Justin Wellington

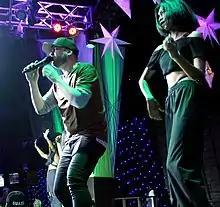
Justin Wellington performance, 30 July 2022 in The Green Mango Club, Ko Samui, Thailand

Wellington was born to Australian-born parents who had immigrated to Papua New Guinea. He attended schools in Texas, USA and in Canada. He then began working as an R&B and reggae pop singer and has released several singles since 2002. Hits include "I Wanna Give You Some Lovin'", "Better Off", "One Night With You", "Much Love", "Fire", "In Love with U", "Runaway", "Tell Me", "Reminiscing", "Rain of Morobe" and others. He has worked with many Papua New Guinea artists such as AK-47, Tattz from NakaBlood, Jokema and O-Shen, Robbie T, Mekere Crew, Steven M, Gravity, DJ Travy etc.